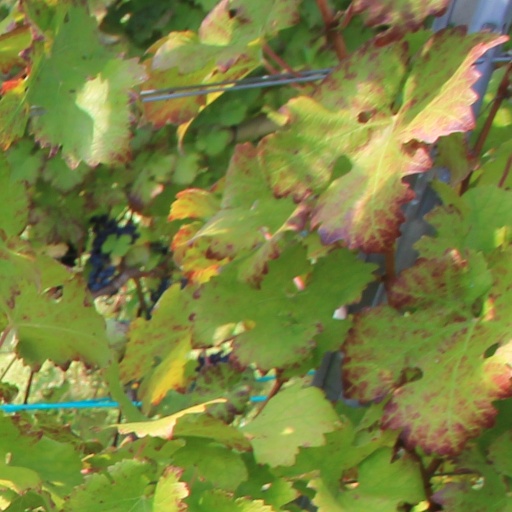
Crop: grape